Indian summer

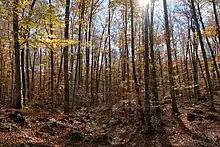
An Indian summer day in Fageda d'en Jordà, a beech forest located in Garrotxa county, Catalonia (Spain).

An Indian summer is a period of unseasonably warm, dry weather that sometimes occurs in autumn in temperate regions of the northern hemisphere. Several sources describe a true Indian summer as not occurring until after the first frost, or more specifically the first "killing frost".